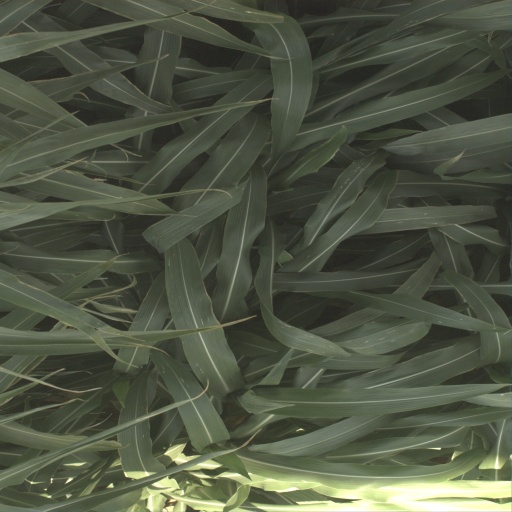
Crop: sorghum